Fathom (2021 film)

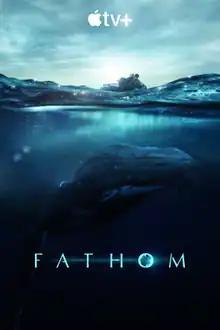
Official poster

Fathom is a 2021 American documentary film, directed by Drew Xanthopoulos. It follows two researchers of humpback whales who study their communication and how it evolves across oceans and continents.